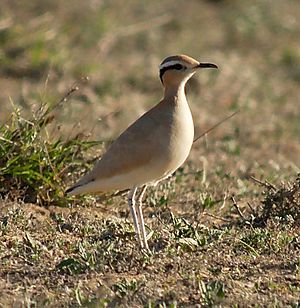
Braksvale-familien / Billeder
Braksvale-familien er en familie af fugle, der især er udbredt i Afrika, det sydlige Europa og Asien, og en enkelt art findes desuden i Australien. Familien tæller globalt 17 arter fordelt på 4 slægter.